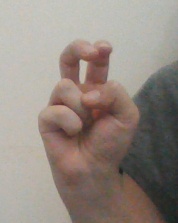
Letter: toot